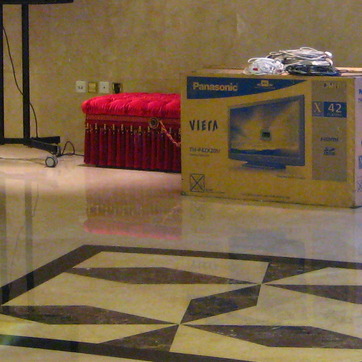
Material: paper